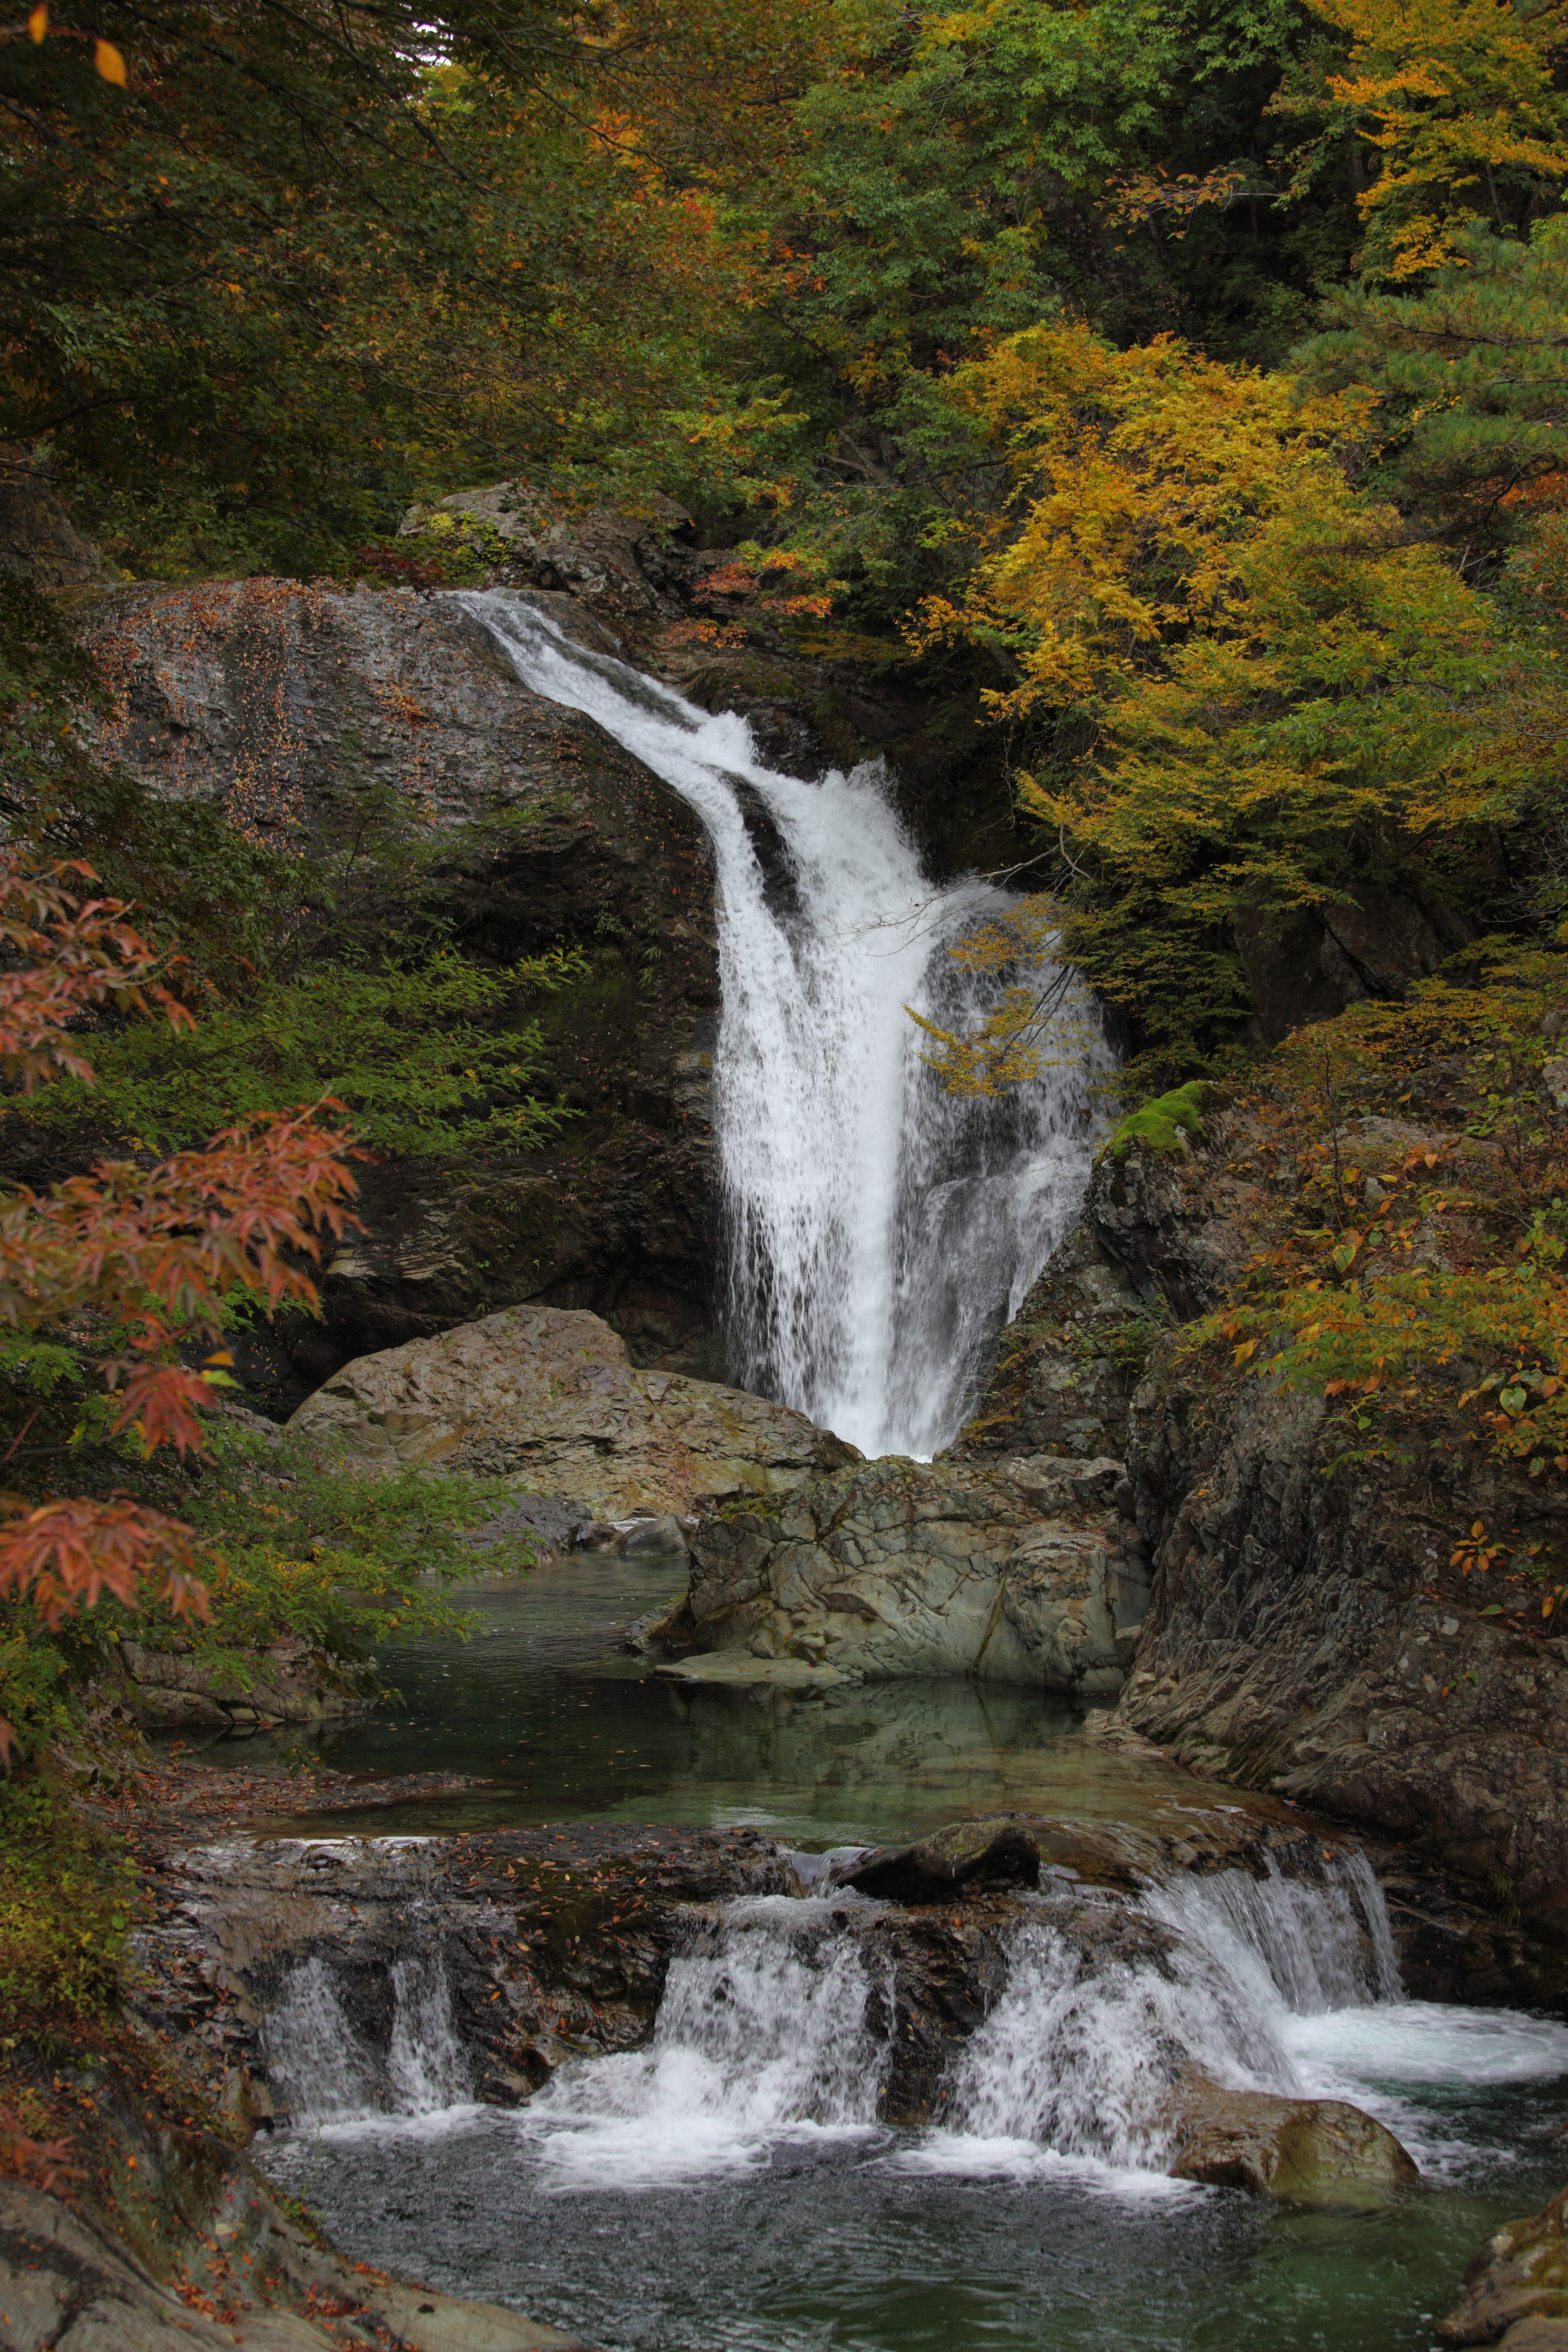
water, rock, waterfall, wilderness, river, stream, high, autumn, rapid, season, body of water, 5d, wasserfall, hires, markii, water feature, watercourse, hi, res, resolution, yamagata